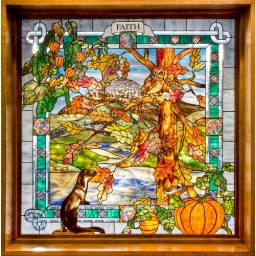
FAITH - Stained glass window in the GKTW Chapel.